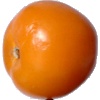
Label: yellow_tomato